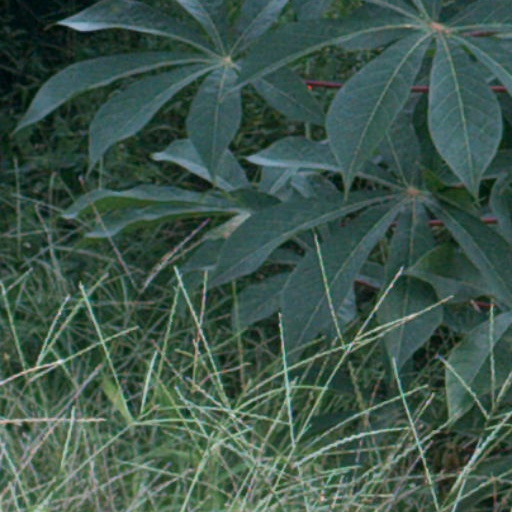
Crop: cassava